Meraa Ghar Mere Bachche

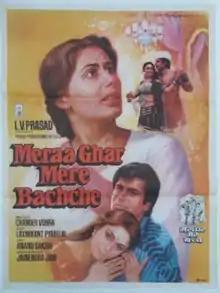
Poster

Meraa Ghar Mere Bachche is a 1985 Indian Hindi-language film directed by Chander Vohra and produced by L. V. Prasad. It stars Raj Babbar, Smita Patil, Meenakshi Sheshadri in pivotal roles.